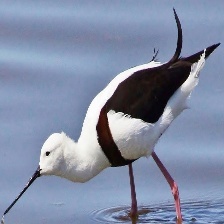
Species: BANDED STILT
Scientific name: CLADORHYNCHUS LEUCOCEPHALUS